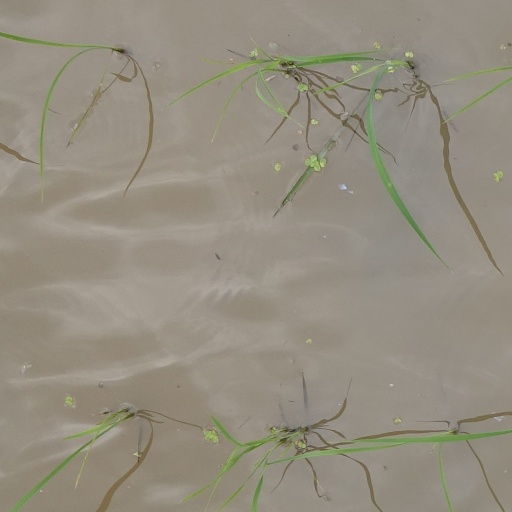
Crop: rice